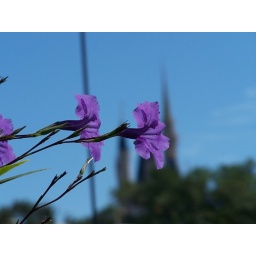
Purple flower with castle in background